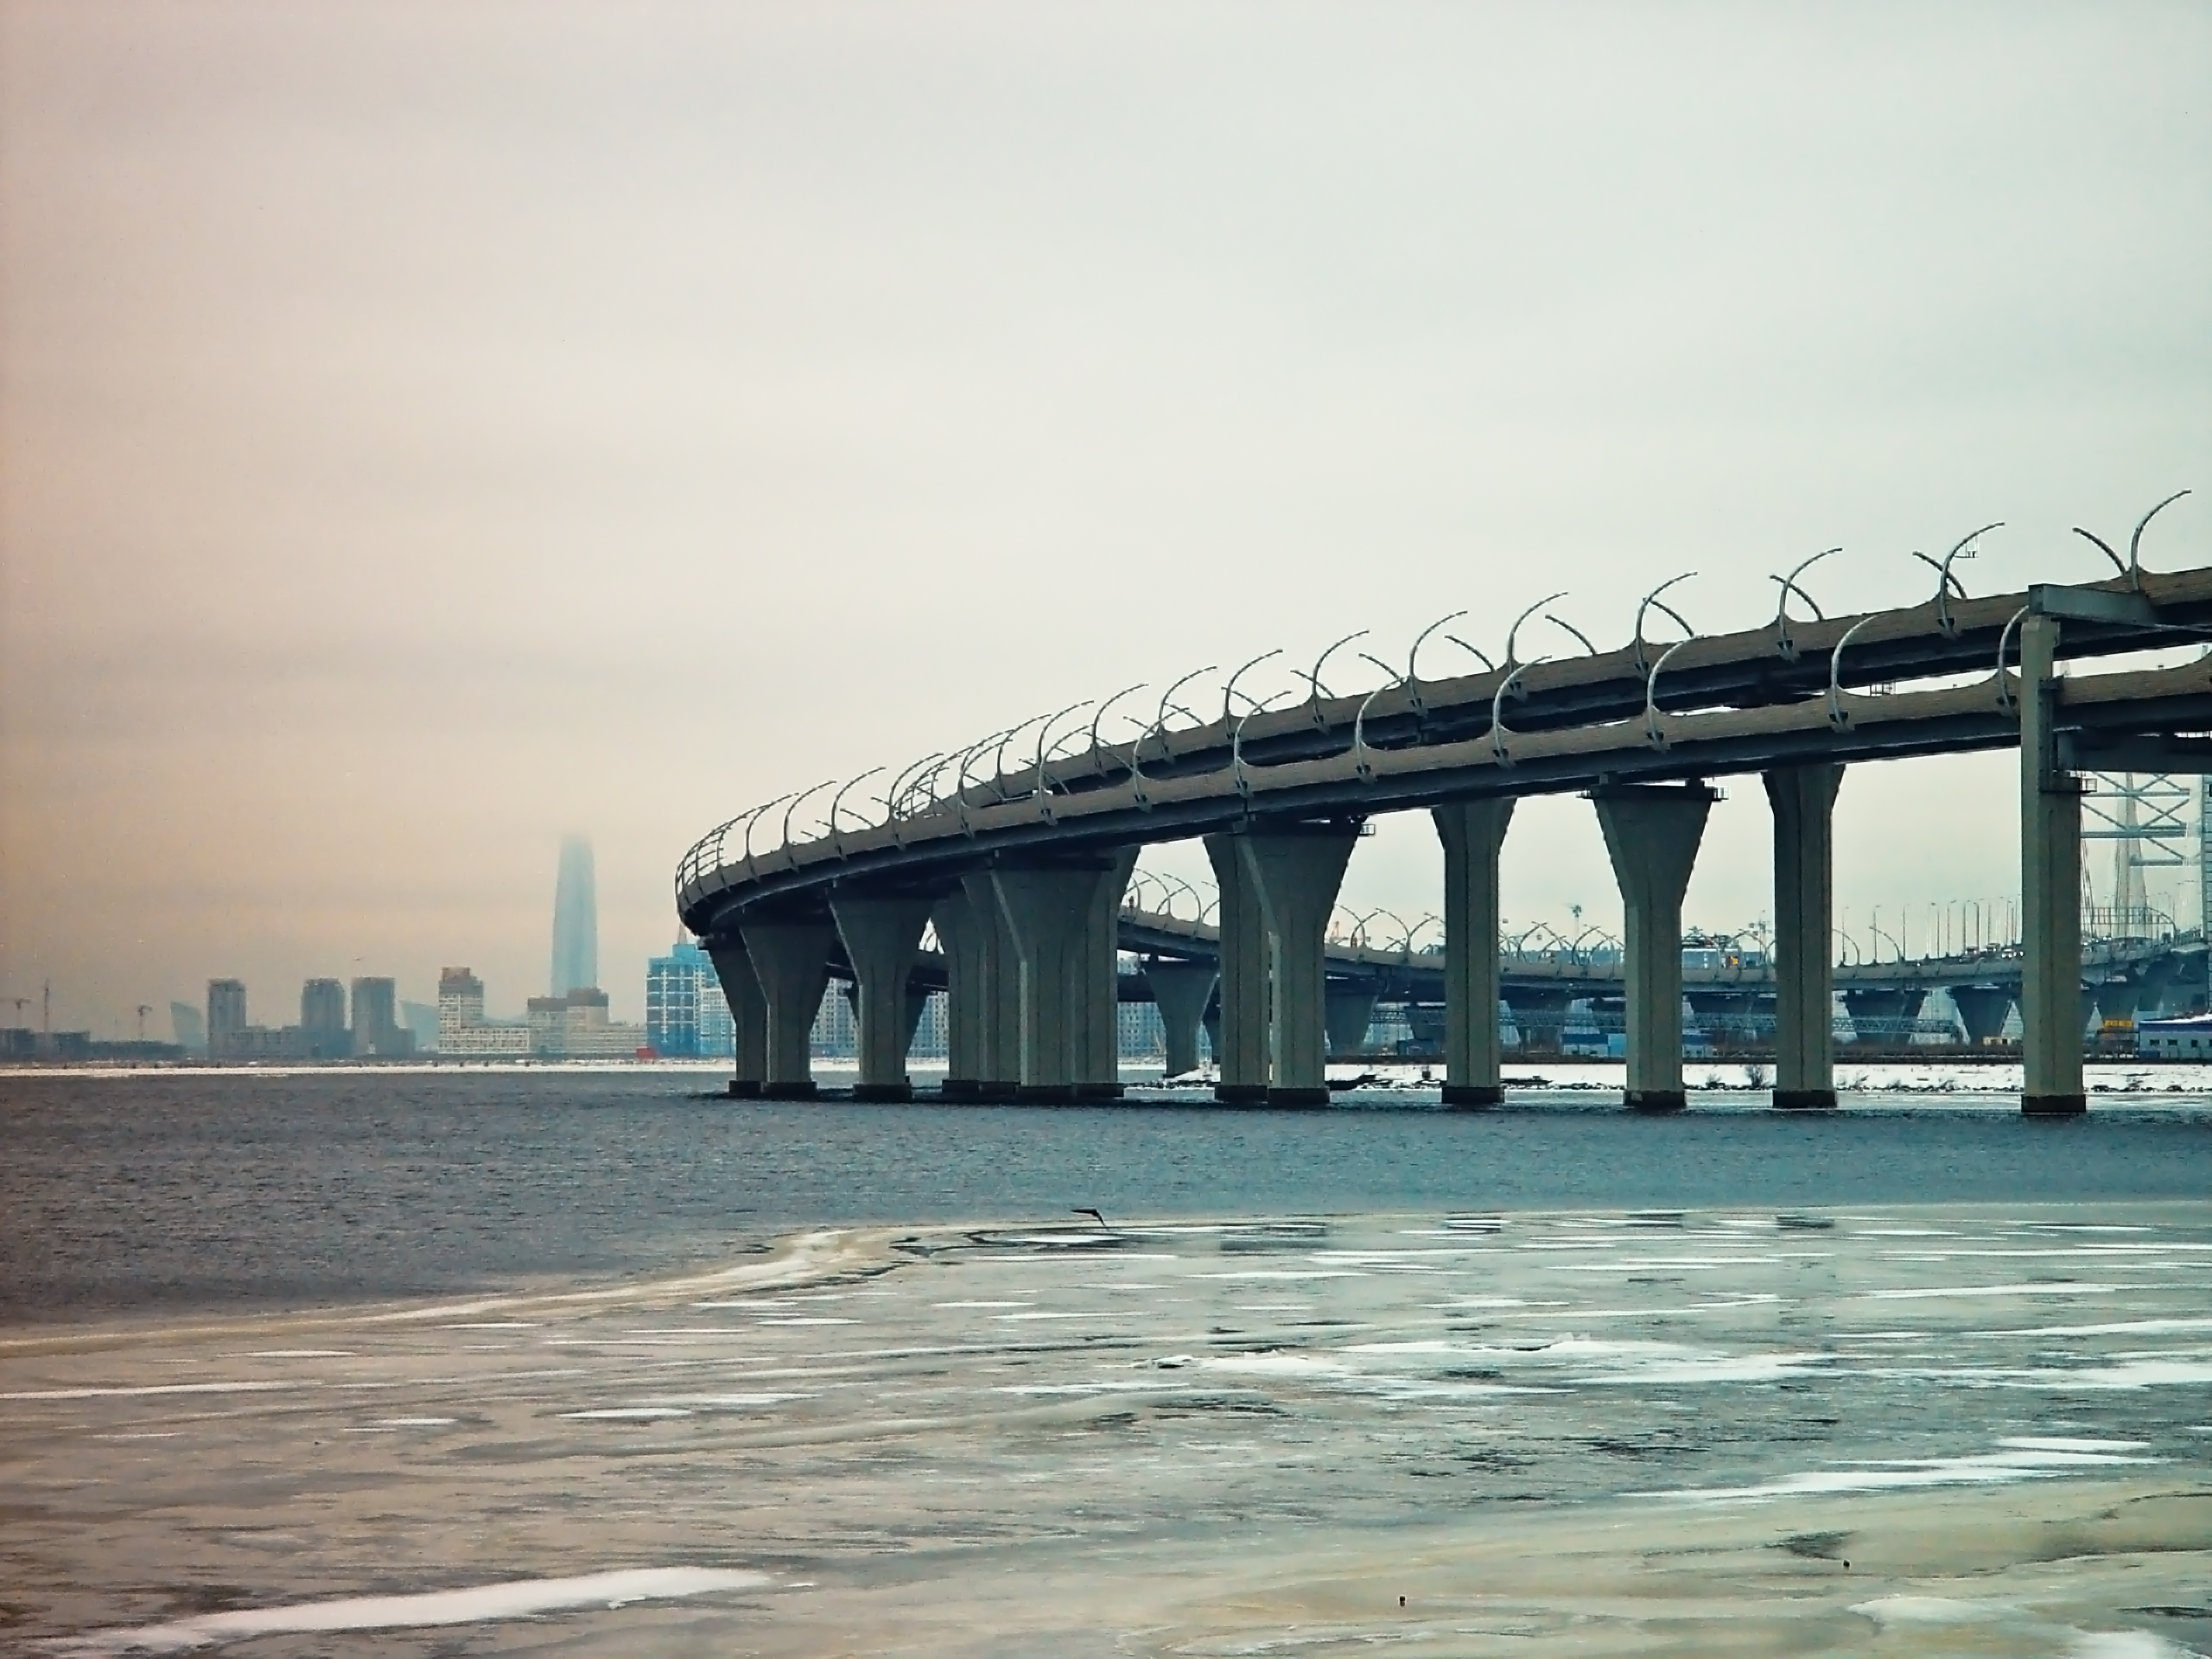
image, bridge, fluid, horizon, girder bridge, beam bridge, pier, nonbuilding structure, fixed link, metropolis, concrete bridge, river, evening, box girder bridge, viaduct, cantilever bridge, tower block, cityscape, Plate girder bridge, tide